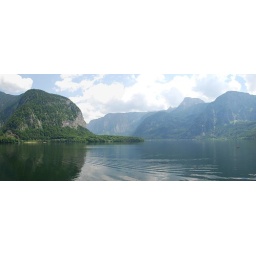
View of Hallstatt lake from our apartment balcony in the afternoon